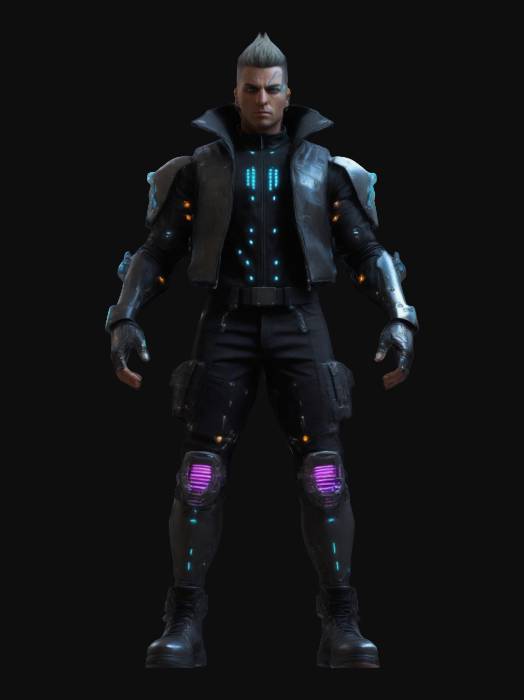
미적 점수 (1~10점): 7